Child abductions in the Russo-Ukrainian War

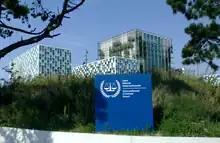
International Criminal Court building at The Hague

On 17 March 2023, the International Criminal Court issued arrest warrants for Putin and Lvova-Belova, alleging criminal responsibility for the unlawful deportation and transfer of population (children) from occupied areas of Ukraine to Russia. It decided that they are covered by and intended by Russia as permanent. The charges carry a potential life sentence. It is the first time the court has issued an arrest warrant against the leader of a permanent member of the United Nations Security Council. ICC Prosecutor Karim Khan said, "We must ensure that those responsible for alleged crimes are held accountable and that children are returned to their families and communities. We cannot allow children to be treated as if they are the spoils of war."